Human rights abuses in Chile under Augusto Pinochet

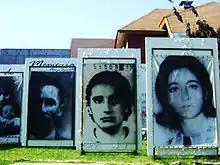
Disappeared people in art at Parque por la Paz at Villa Grimaldi in Santiago de Chile

Intelligence agencies under Pinochet's regime instituted secret detention and torture sites to conduct political repression. In total, Chile had 17 torture centers. On occasion, prisoners were released after being confined and tortured. However, many detainees were also killed and "disappeared."